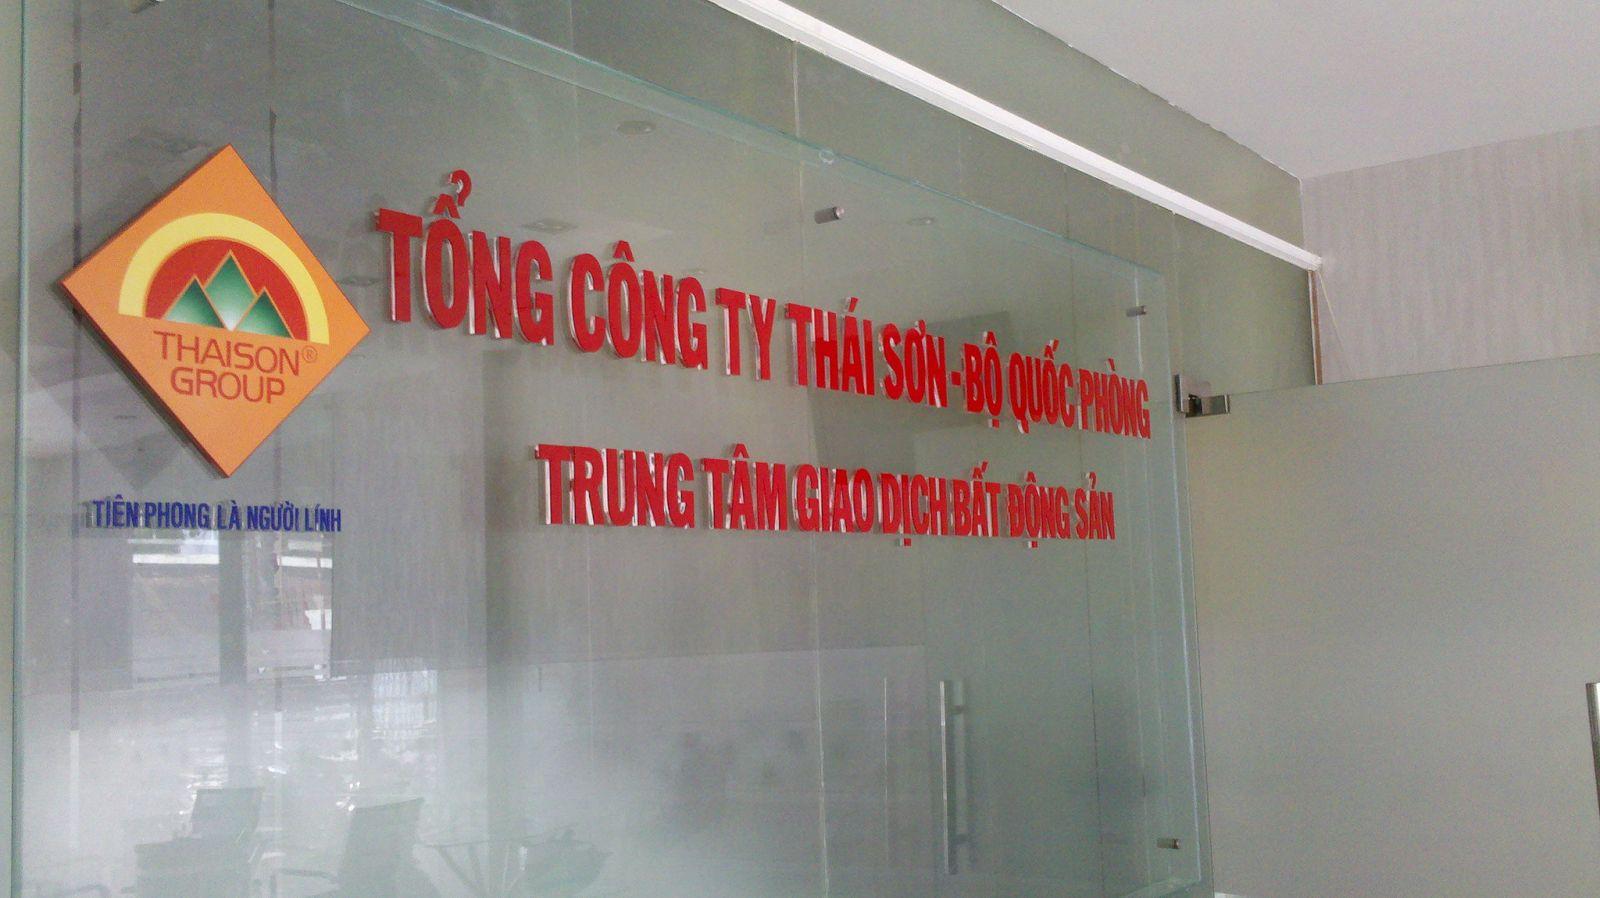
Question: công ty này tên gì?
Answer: công ty thái sơn